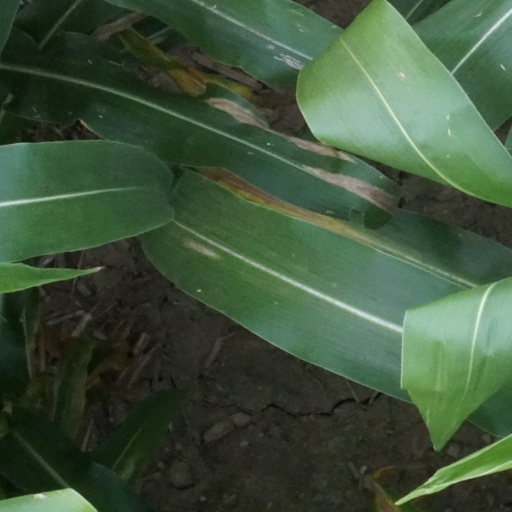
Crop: maize; corn